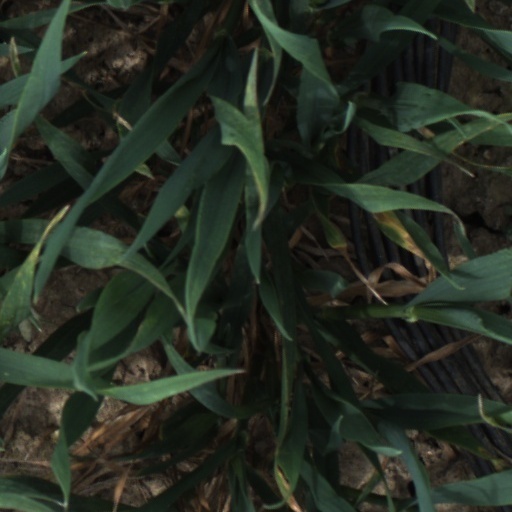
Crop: wheat